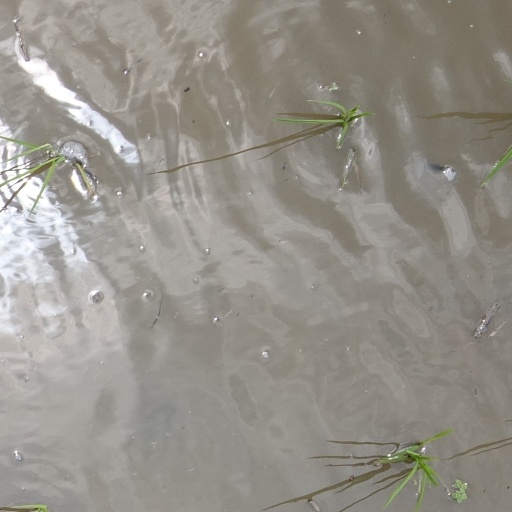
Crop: rice